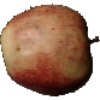
Label: red_apple